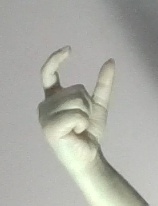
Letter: nun